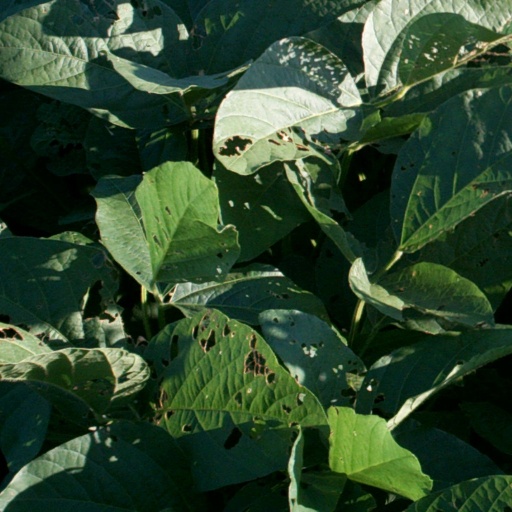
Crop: soybean